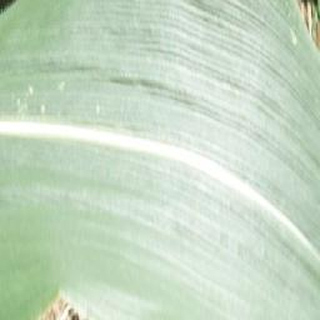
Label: healthy_corn